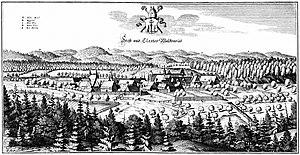
L'abbaye de Walkenried vue du sud. Gravure de Caspar Merian (1654)
L’abbaye de Walkenried est la troisième abbaye cistercienne fondée en Allemagne. Située dans le massif du Harz, elle se développe notamment dans des activités artisanales et pré-industrielles, grâce aux gisements métallifères de la région. Pour exploiter et transformer le minerai, les moines développement un système de gestion hydraulique particulièrement performant, ce qui vaut à l'ensemble d'être inscrit en 1992 au patrimoine mondial. L'abbaye est supprimée en 1546 par la Réforme. L'abbatiale est aujourd'hui ruinée, mais le reste de l'édifice est en assez bon état. La salle capitulaire est aujourd'hui utilisée par l'église luthérienne locale comme église paroissiale.